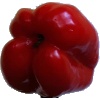
Label: Pepper Red 1